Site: brandenburg
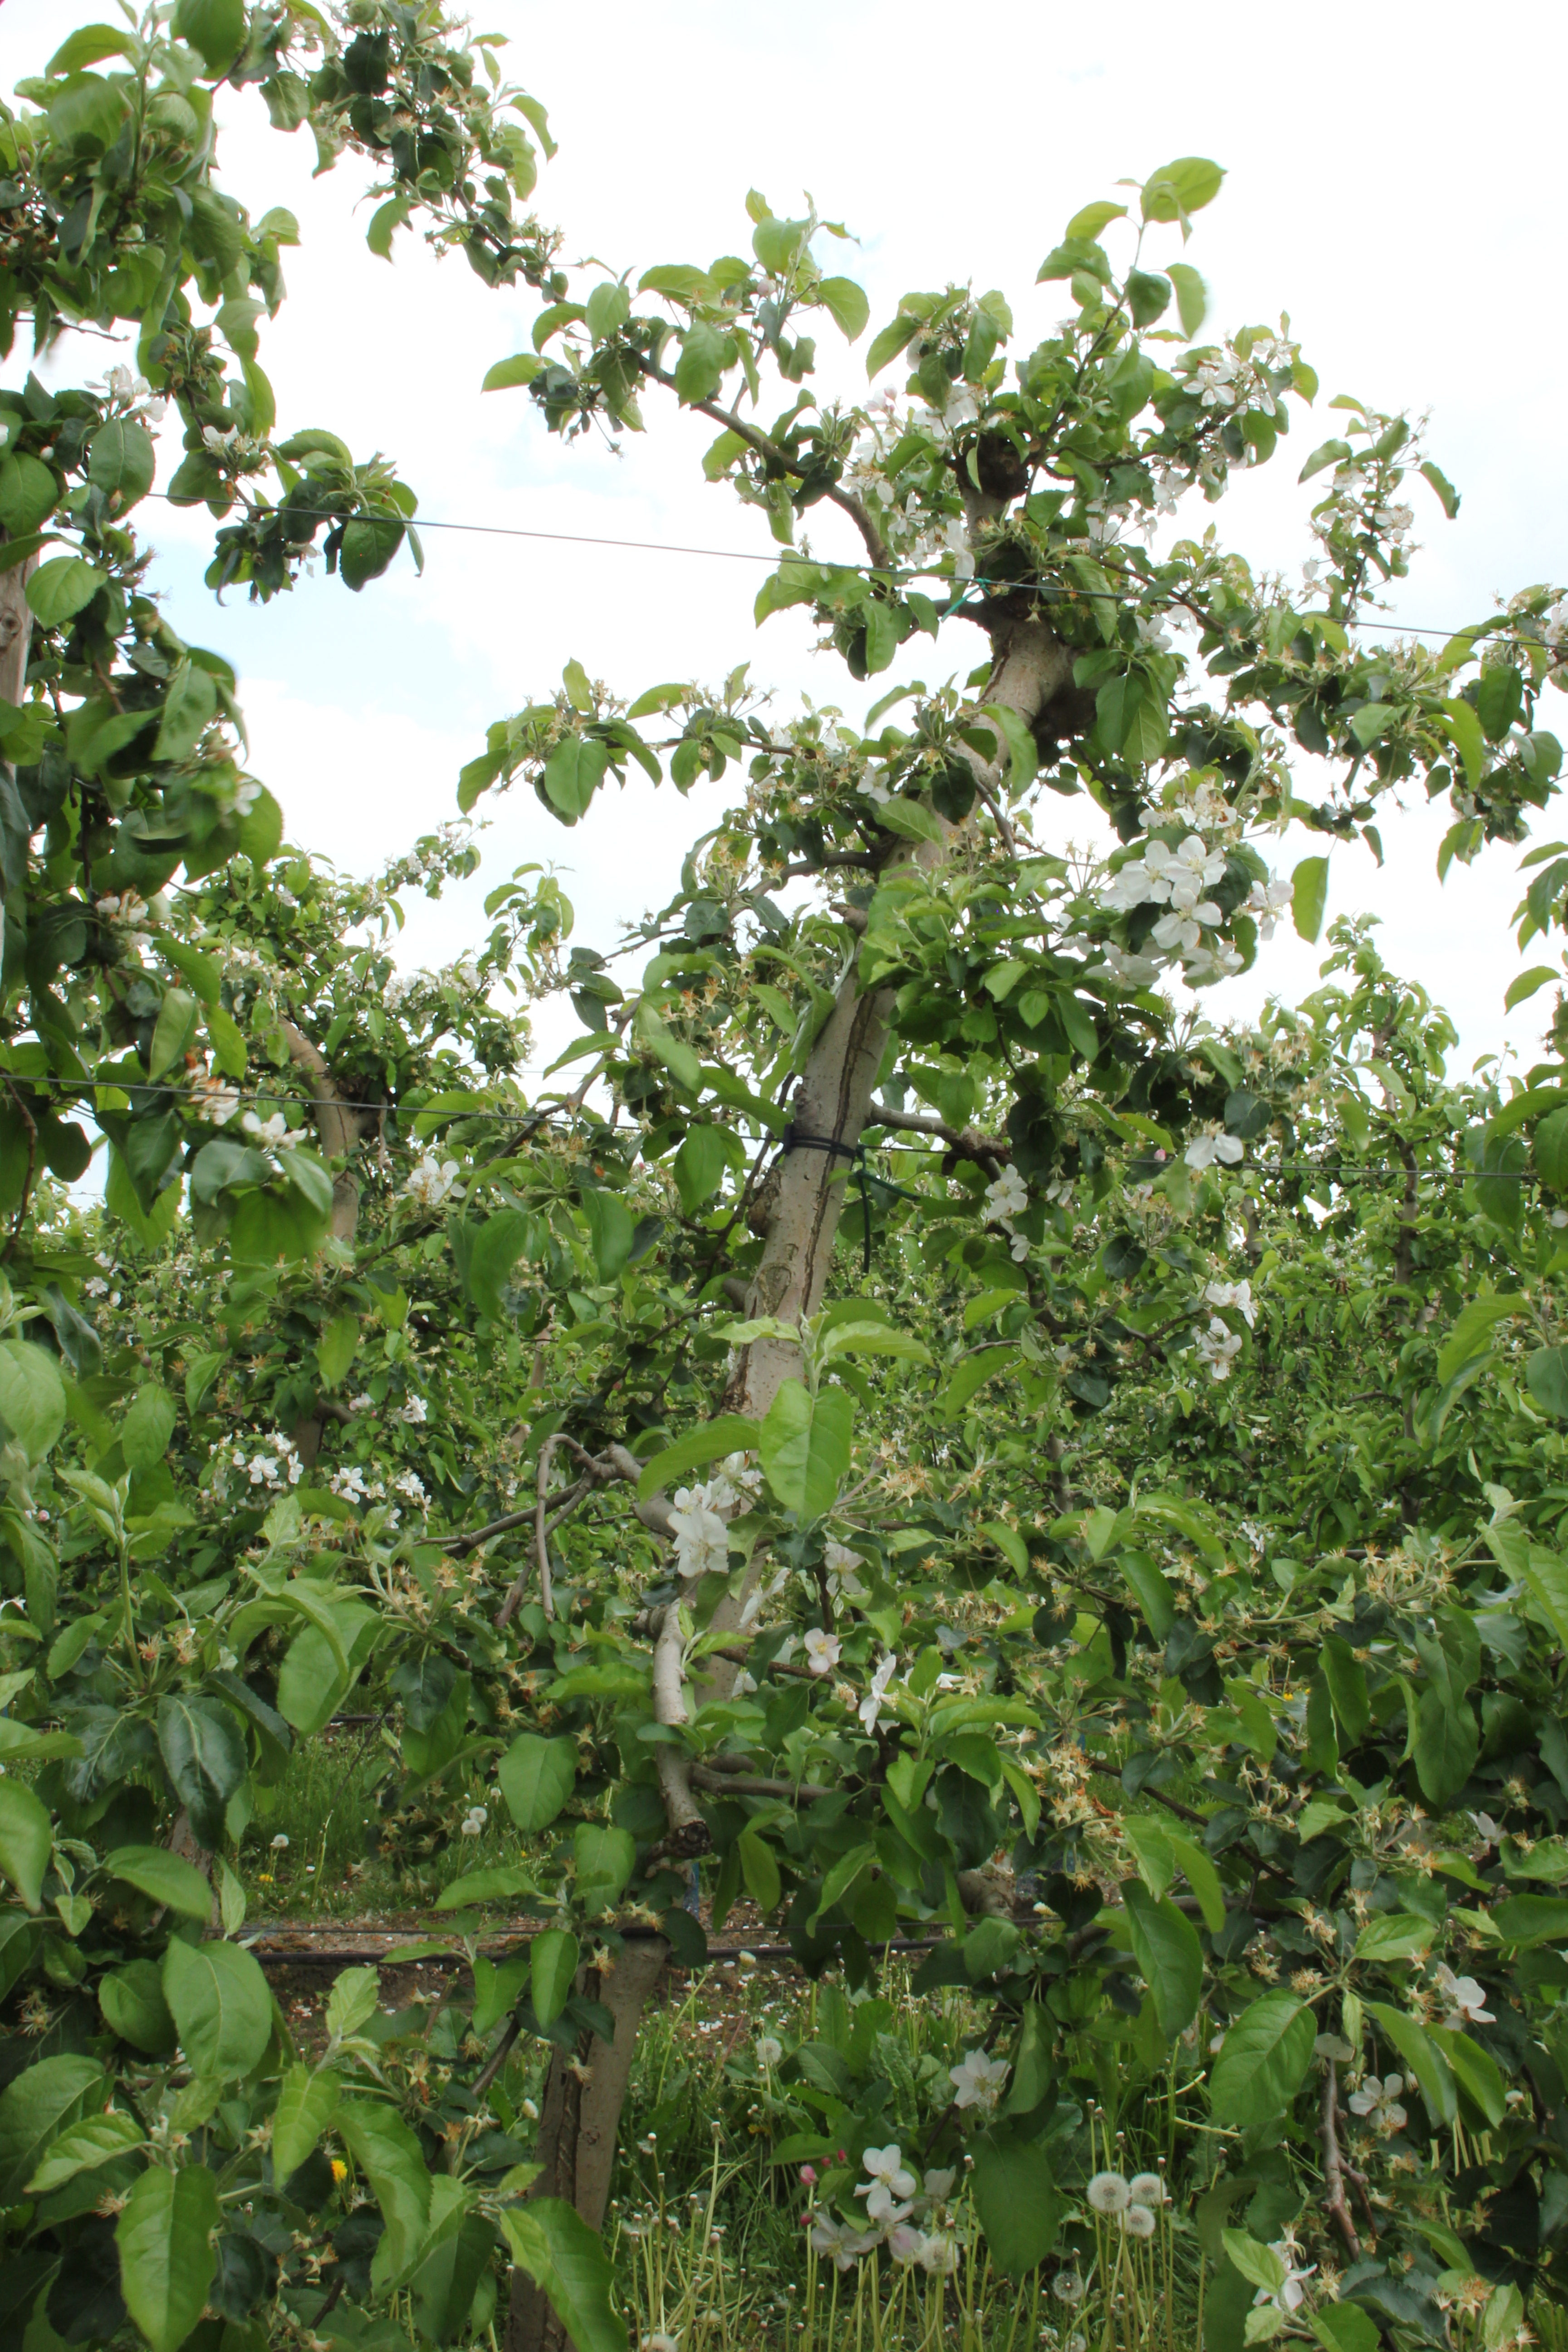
Growth stage (BBCH 67): Flowering